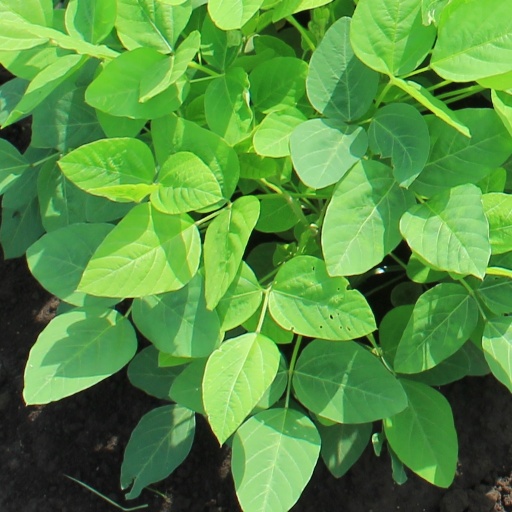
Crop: soybean